Paul Gavarni

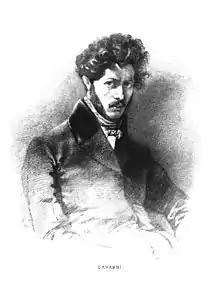
Gavarni by Émile Boilvin, from a self-portrait

Paul Gavarni was the pen name of Sulpice Guillaume Chevalier (13 January 1804 – 24 November 1866), a French illustrator, born in Paris.